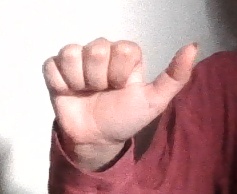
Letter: dhad